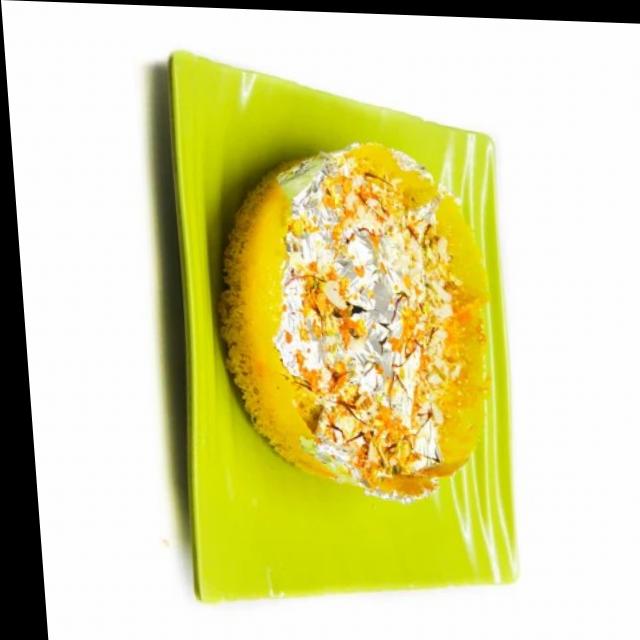
Dish: ghevar